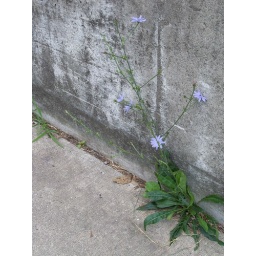
A chicory grows in a crack between the sidewalk and a retaining wall on Kalamazoo.